Smart doorbell

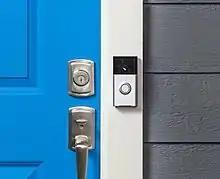
The first-generation Ring video doorbell attached next to the front door of a house.

A smart doorbell is an internet-connected doorbell that notifies the home owner on their device (smartphone or any other gadget) when a visitor arrives at the door. It activates when the visitor presses the button of the doorbell, or alternatively, when the doorbell senses a visitor with its built-in motion sensors. The smart doorbell lets the home owner use a smartphone app to watch and talk with the visitor by using the doorbell's built-in high-definition infrared camera and microphone. They can be either battery operated or wired. Some smart doorbells also allow the user to open the door remotely using a smart lock.